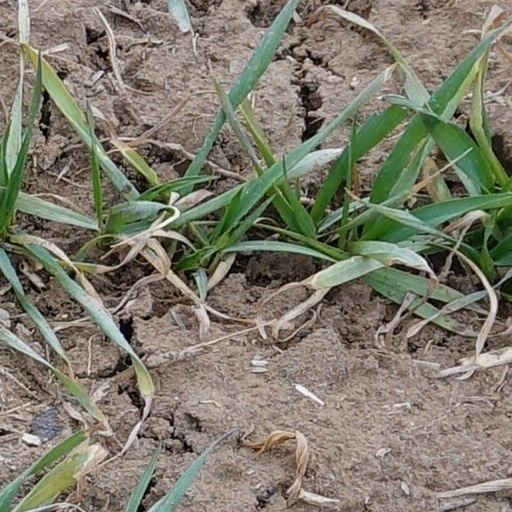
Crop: wheat